The Christmas Village in Philadelphia

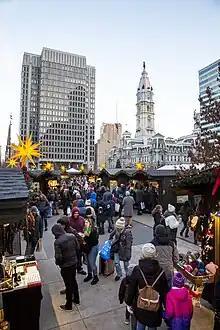
Shoppers at Christmas Village in Philadelphia in LOVE Park

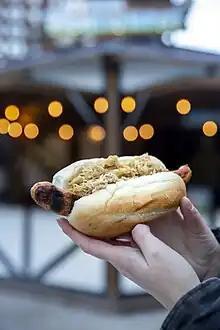
German Bratwurst at Christmas Village in Philadelphia in LOVE Park

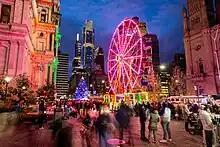
Ferris Wheel at Christmas Village in Philadelphia

In 2010, Christmas Village in Philadelphia was subject to a major controversy about its name. After City Officials proposed to change its name and its portal signs to “Holiday Village”, the controversy became a national news topic. Jay Leno scoffed: “The annual ‘Christmas Village’ in Philadelphia has been renamed the ‘Holiday Village.’ In fact, they’re not Santa’s reindeer anymore . . . They’re now ‘nondenominational venison.’” After three days of controversy Philadelphia’s Mayor Michael A. Nutter intervened and the name and signs were restored.